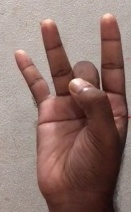
ASL sign: 8